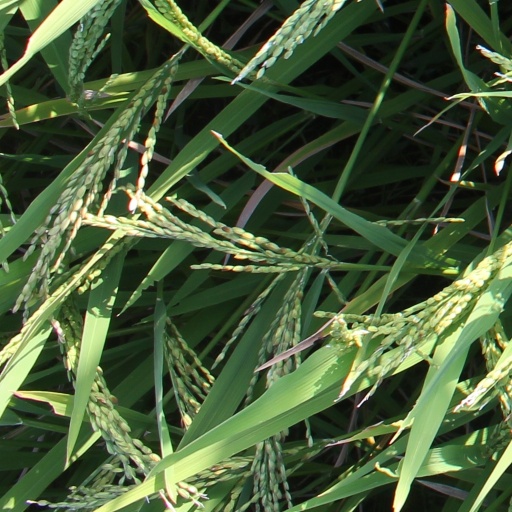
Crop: rice